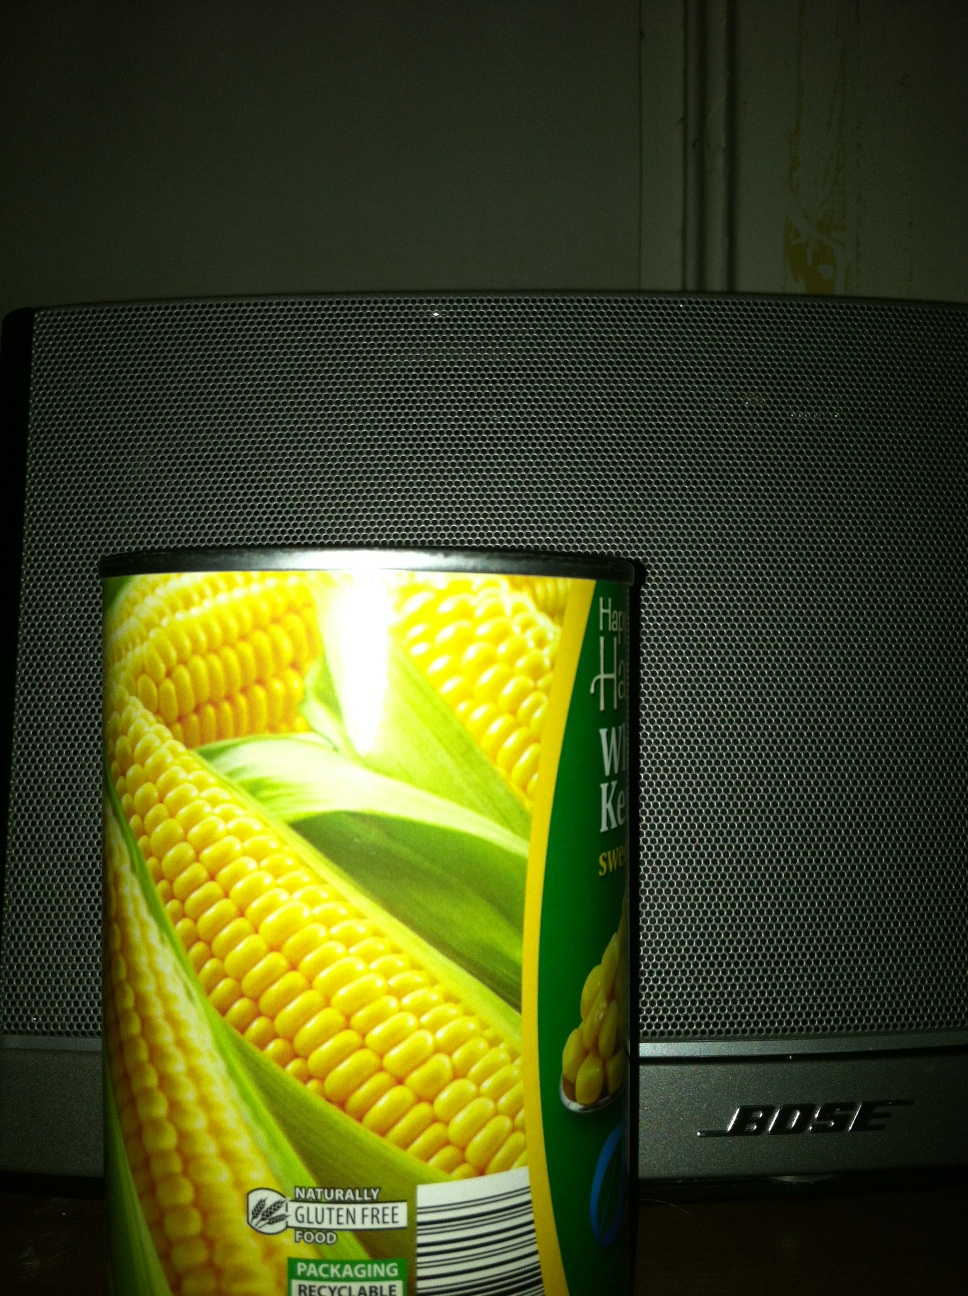Question: What is in this can?
Answer: corn